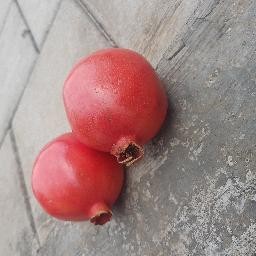
Fruit: Pomegranate
Quality: Good